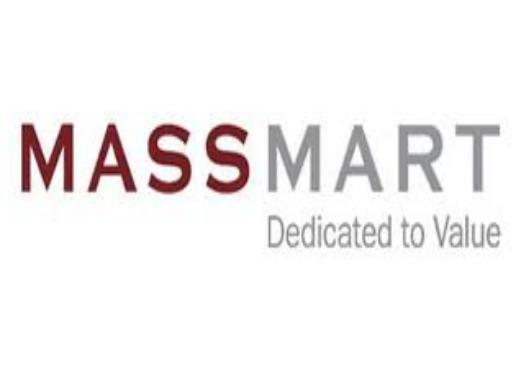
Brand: Massmart
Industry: Necessities